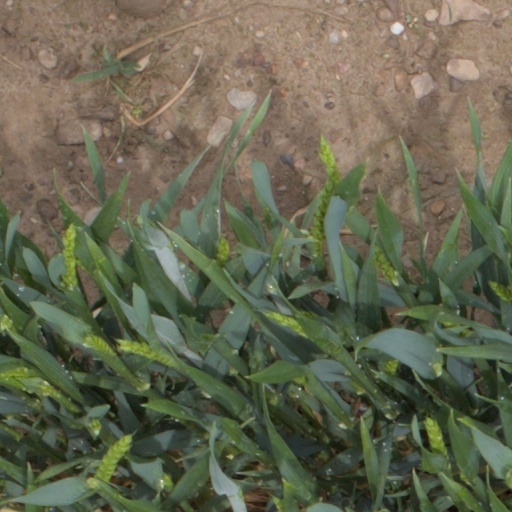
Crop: wheat